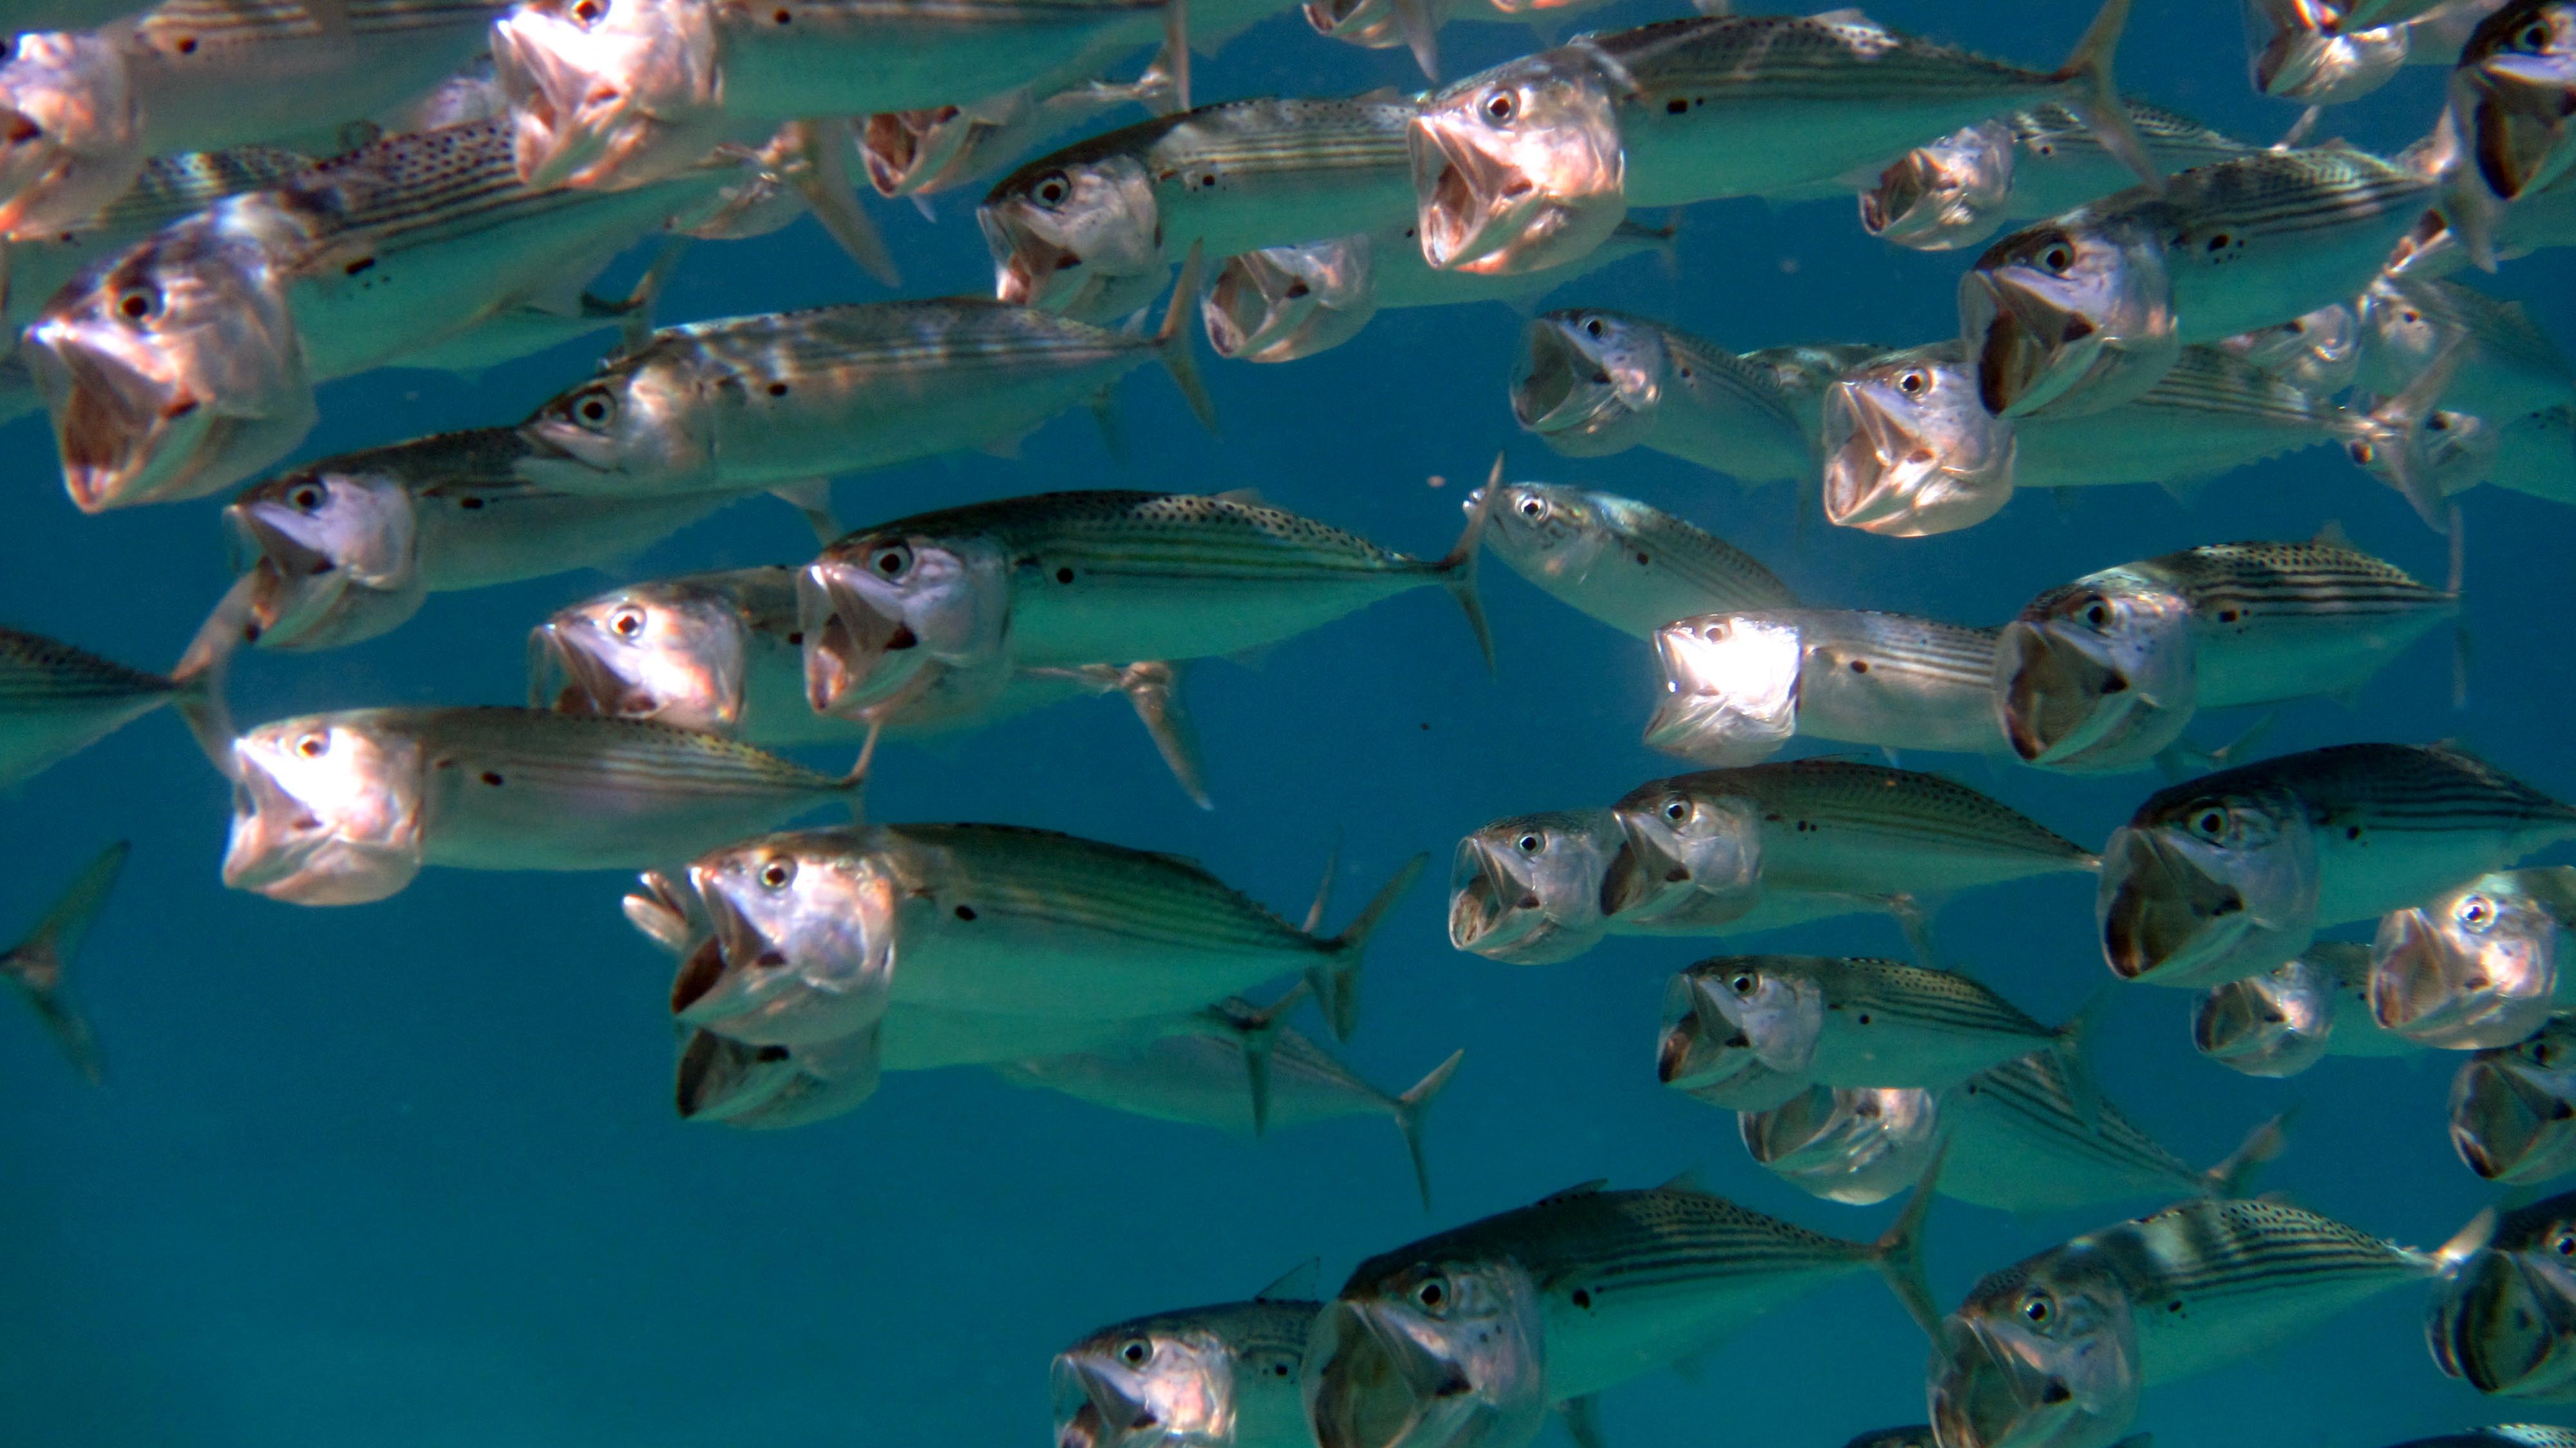
diving, underwater, biology, fish, sea animal, coral reef, reef, egypt, underwater world, red sea, marine biology, safaga, coral garden